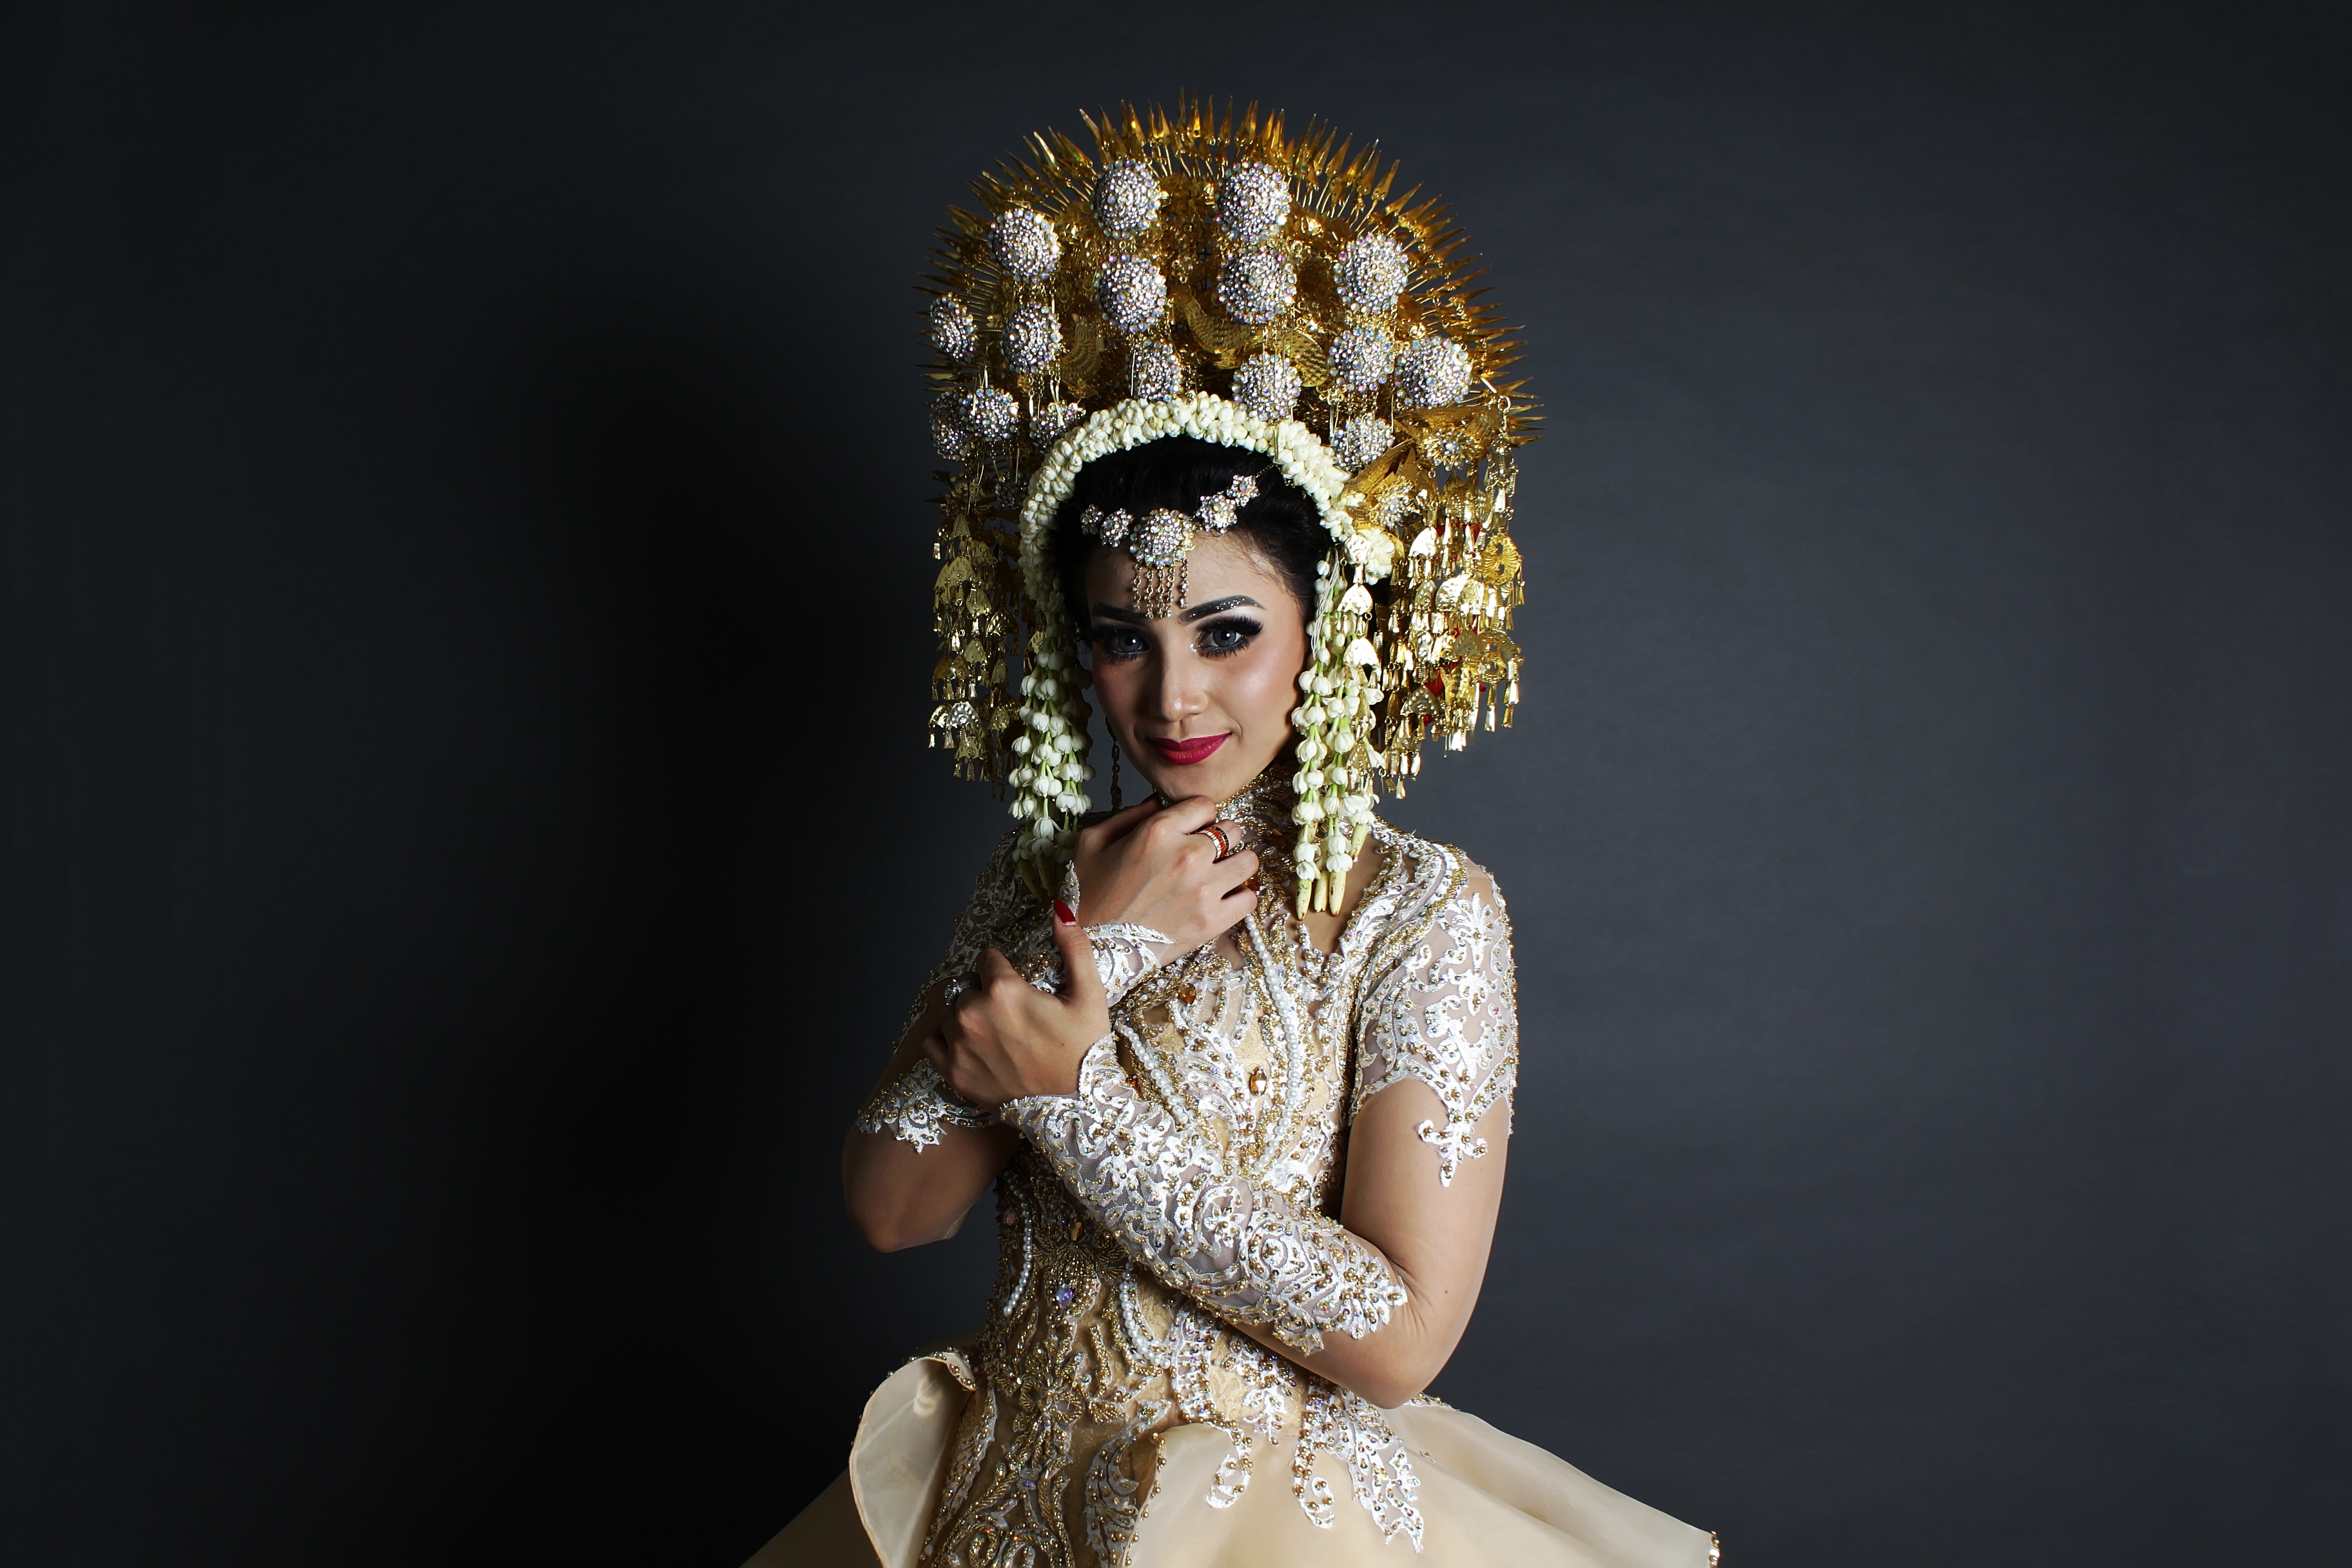
headpiece, lady, beauty, yellow, fashion, dress, hair accessory, bride, headgear, photography, fashion accessory, photo shoot, performance, fashion design, tradition, jewellery, model, performance art, style